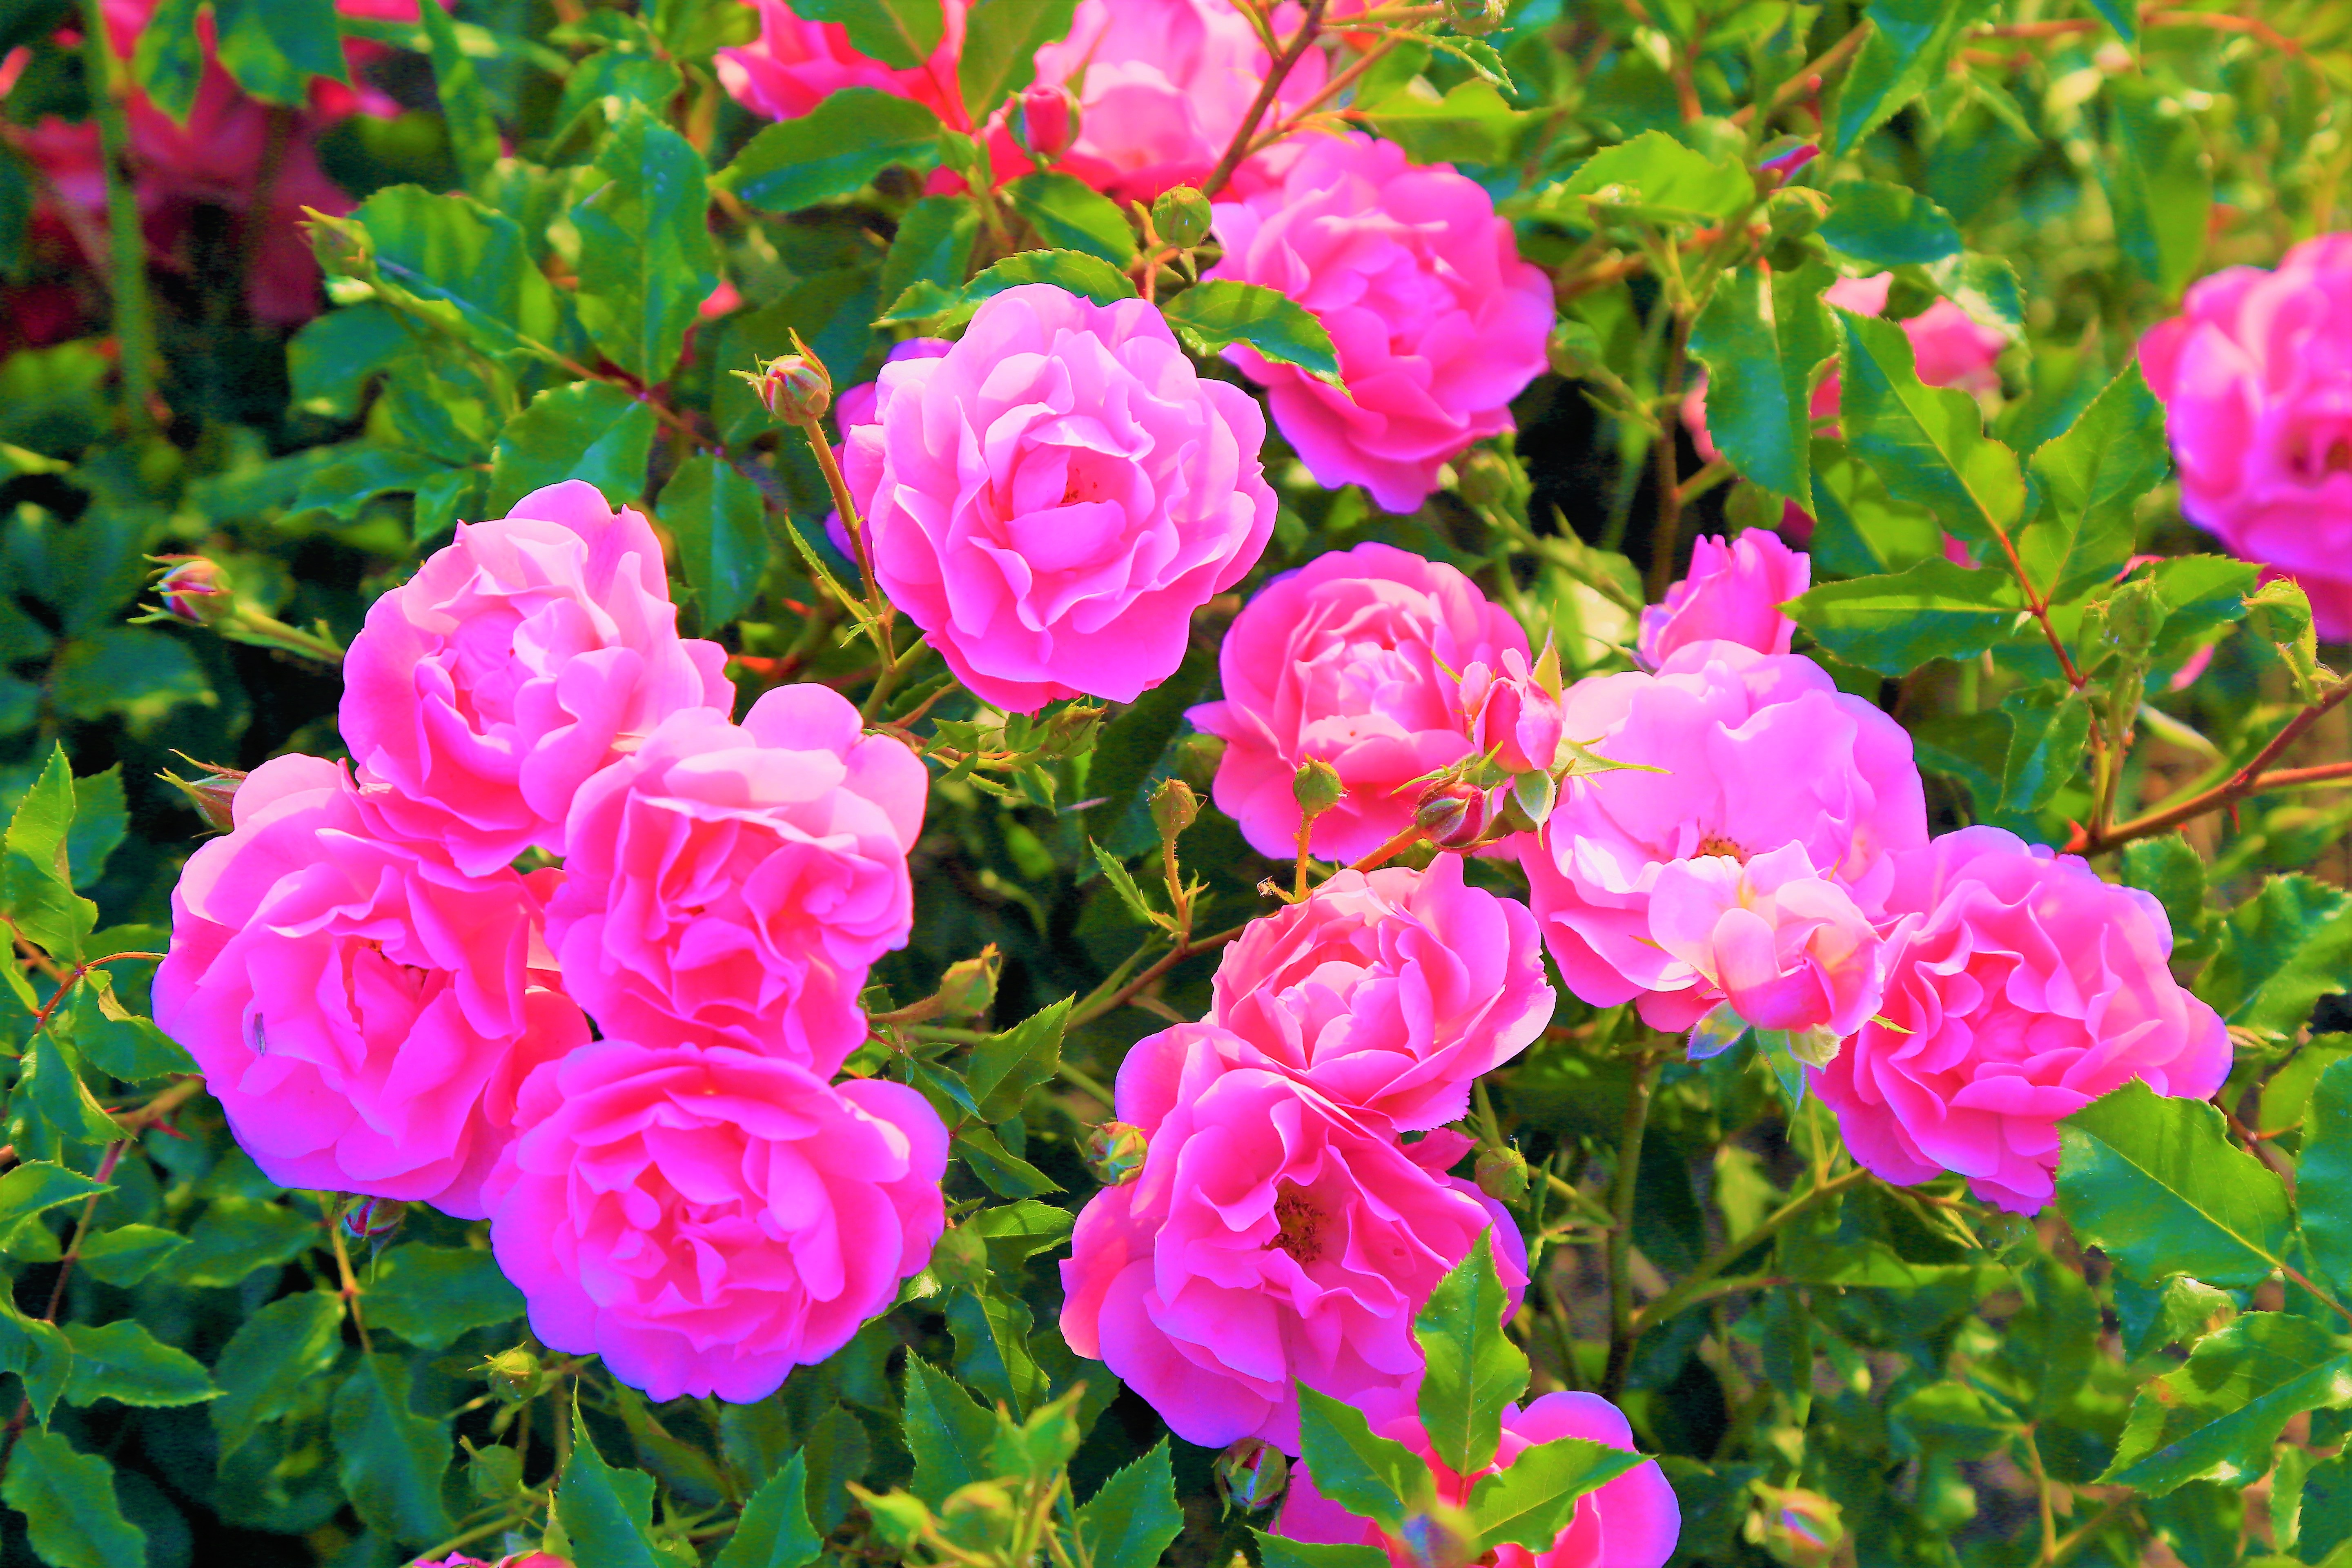
rose, spring, nature, land, plant, color, beautiful, forest, tree, branch, flower, flowering plant, petal, floribunda, pink, rosa centifolia, rose family, garden roses, Julia child rose, rose order, rosa wichuraiana, groundcover, china rose, Chinese peony, annual plant, camellia, common peony, prickly rose, pink family, begonia, shrub, subshrub, peony, perennial plant